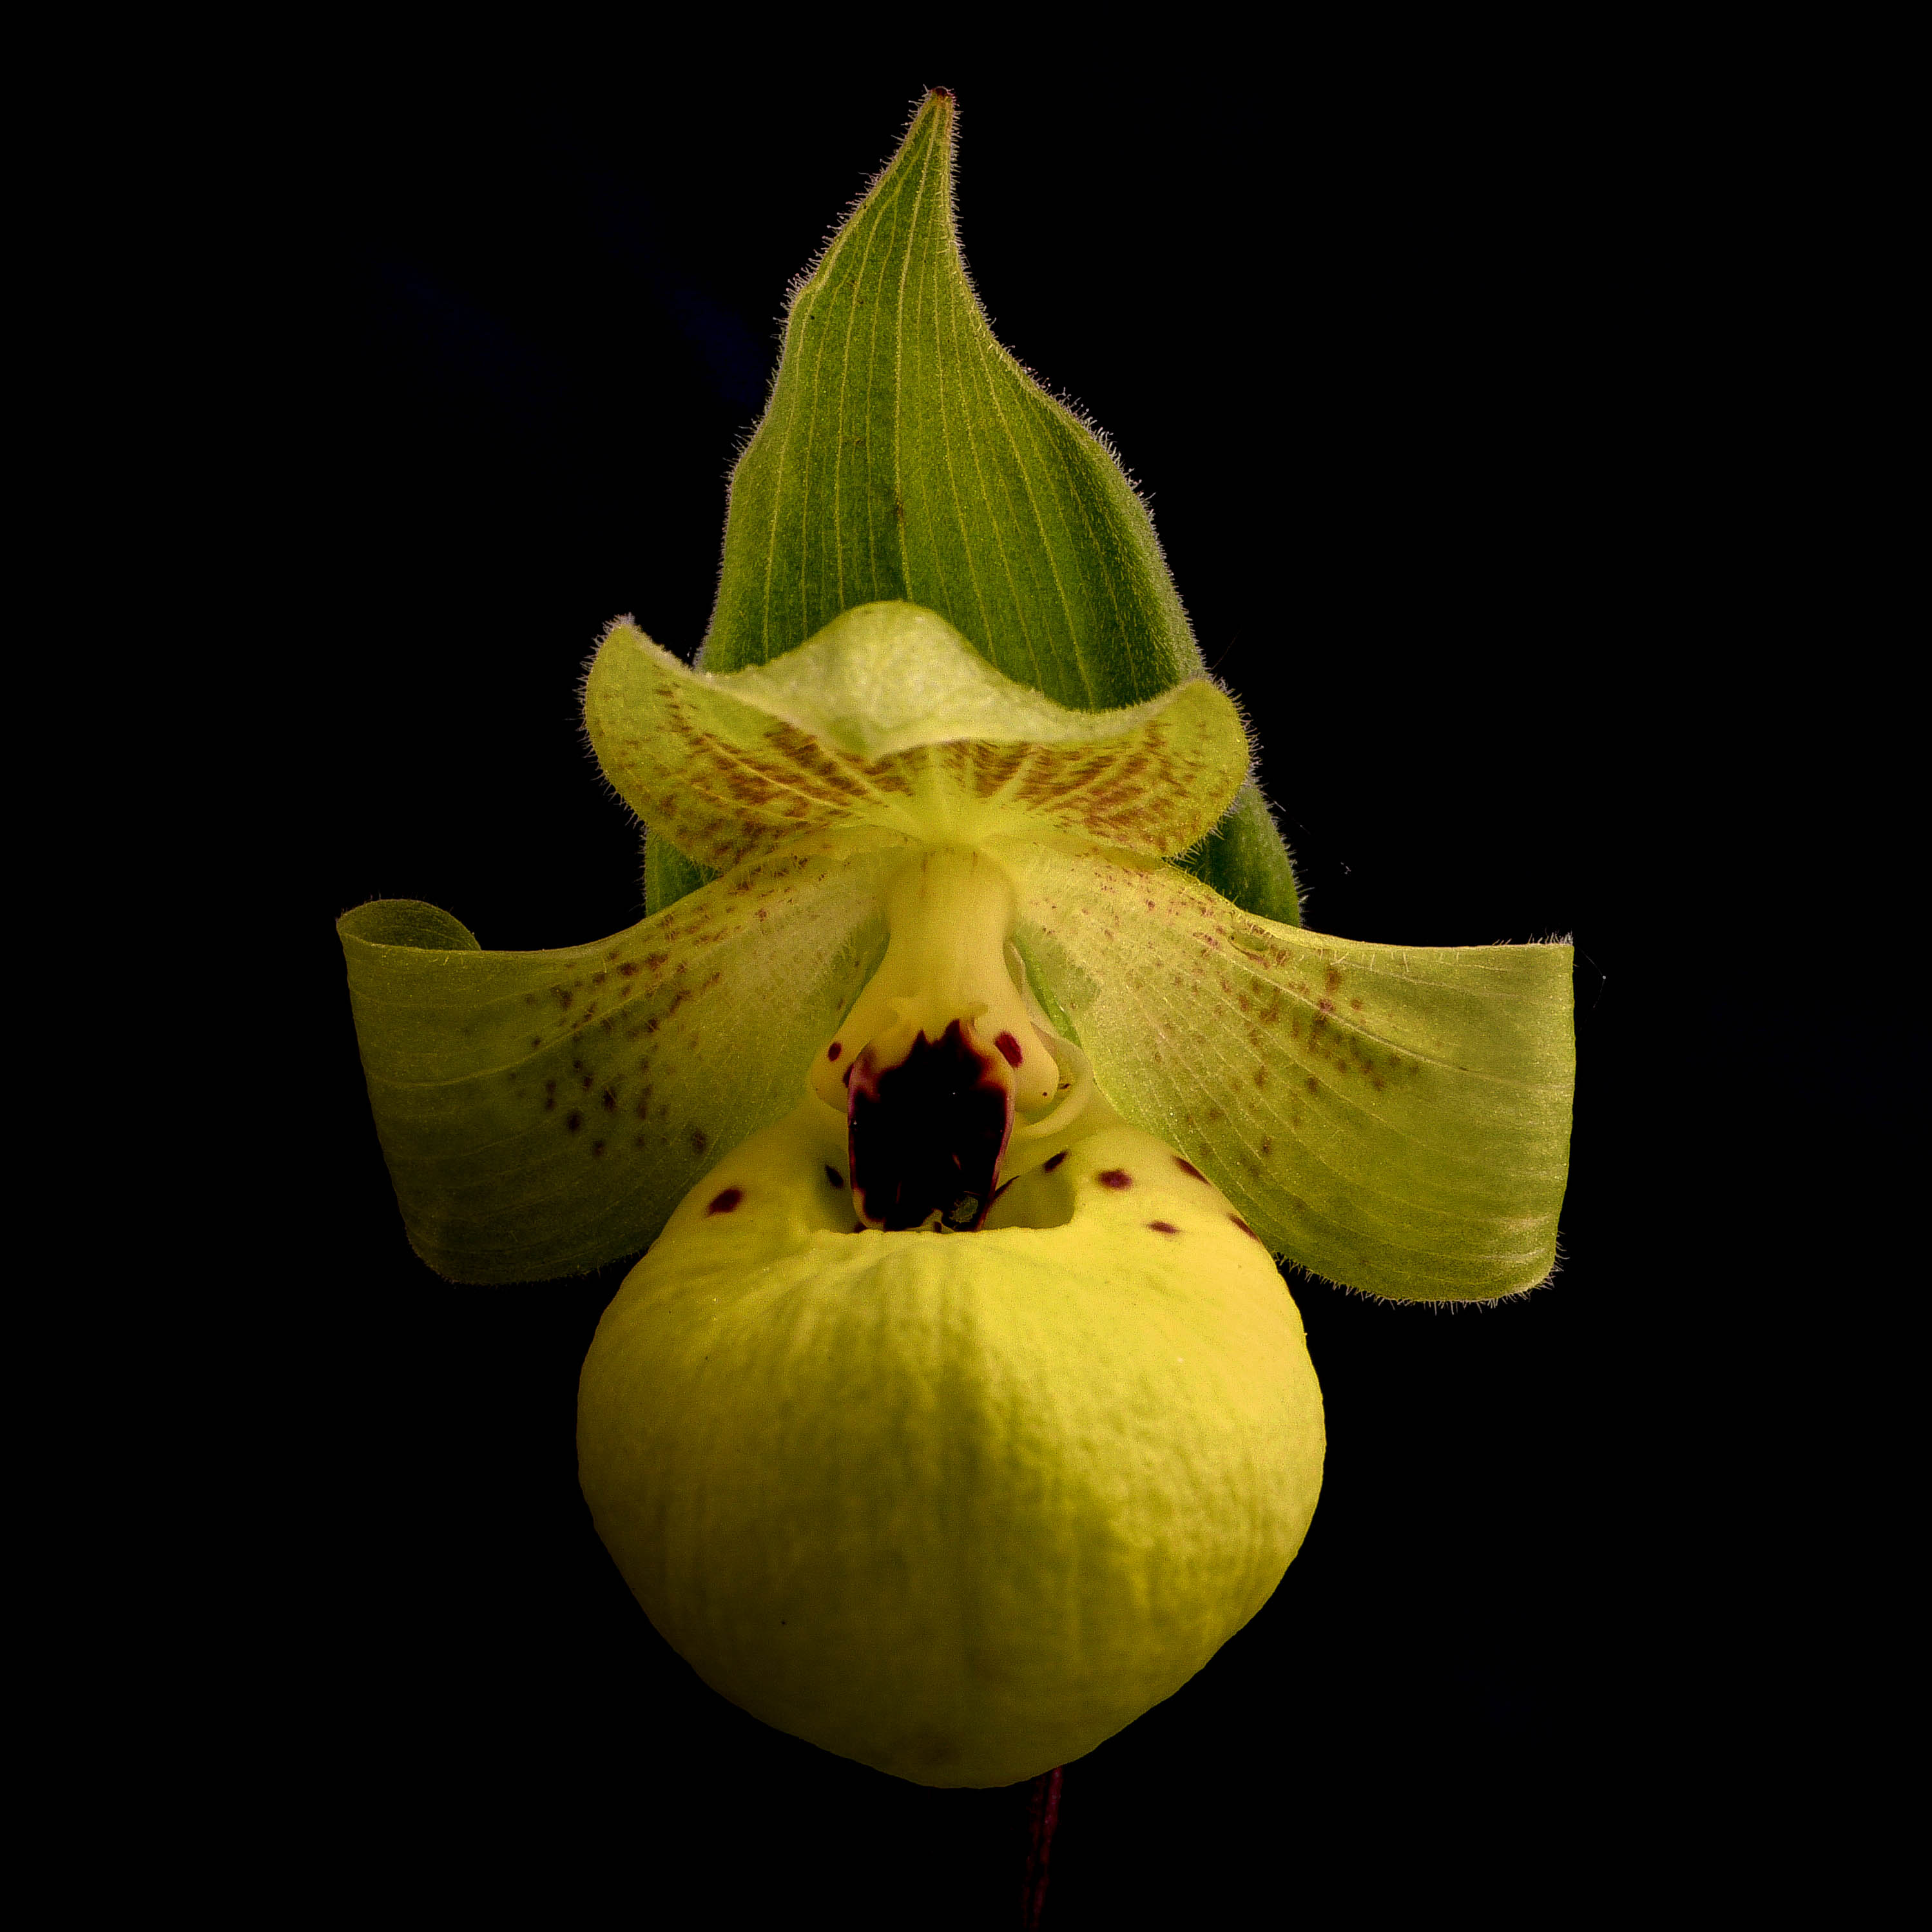
plant, leaf, flower, petal, produce, botany, yellow, flora, orchid, eye, cypripedium, macro photography, flowering plant, plant stem, land plant, moth orchid